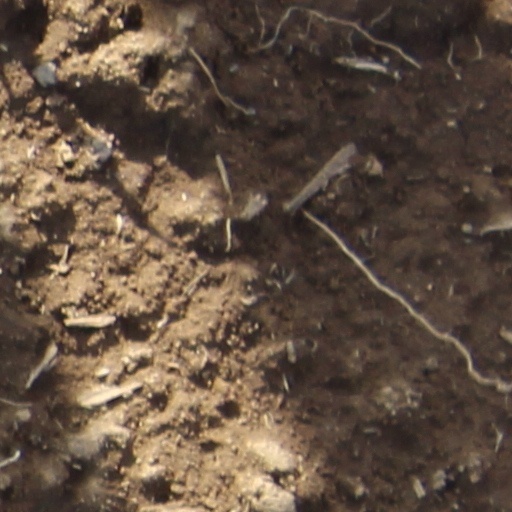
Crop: wheat